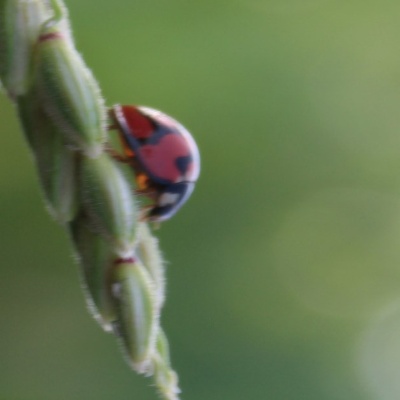
Crop: Maize
Condition: leaf beetle